McCovey Cove

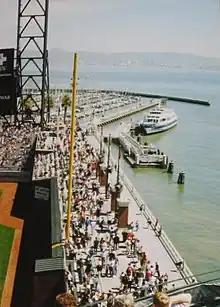
McCovey Cove (2002)

53 non-Giants players have hit the water 66 times. Of the visiting players who have hit McCovey Cove, Carlos Delgado, Adam LaRoche, and Max Muncy have performed the feat the most, doing it three times each. The only visiting players that have done so twice are Luis Gonzalez, Cliff Floyd, Carlos González, Curtis Granderson, Bryce Harper, Joc Pederson, and Jack Suwinski. Suwinski is also the only visiting player to hit the Cove twice in the same game, doing so on May 29, 2023. In that game, Suwinski hit his second home run into the water off of second baseman Brett Wisely, who became the first position player to surrender a splash hit. Seven American League players have hit the Cove: David Ortiz, Mitch Moreland, Adam Dunn, Rougned Odor, Shin-Soo Choo, Nathaniel Lowe, and Josh Naylor. Delgado, LaRoche, Harper, and Pederson are the only four players to have hit home runs into McCovey Cove as members of two visiting teams.